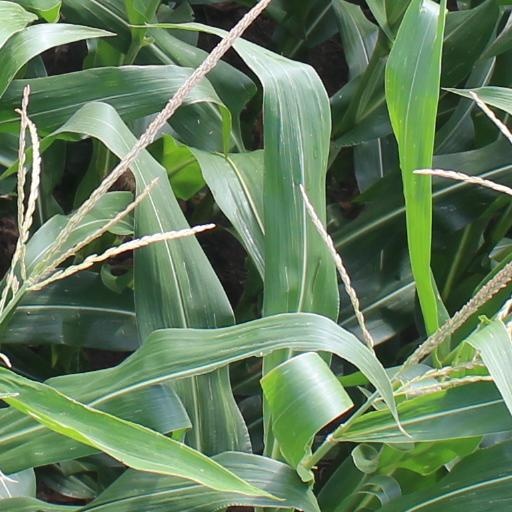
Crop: maize; corn